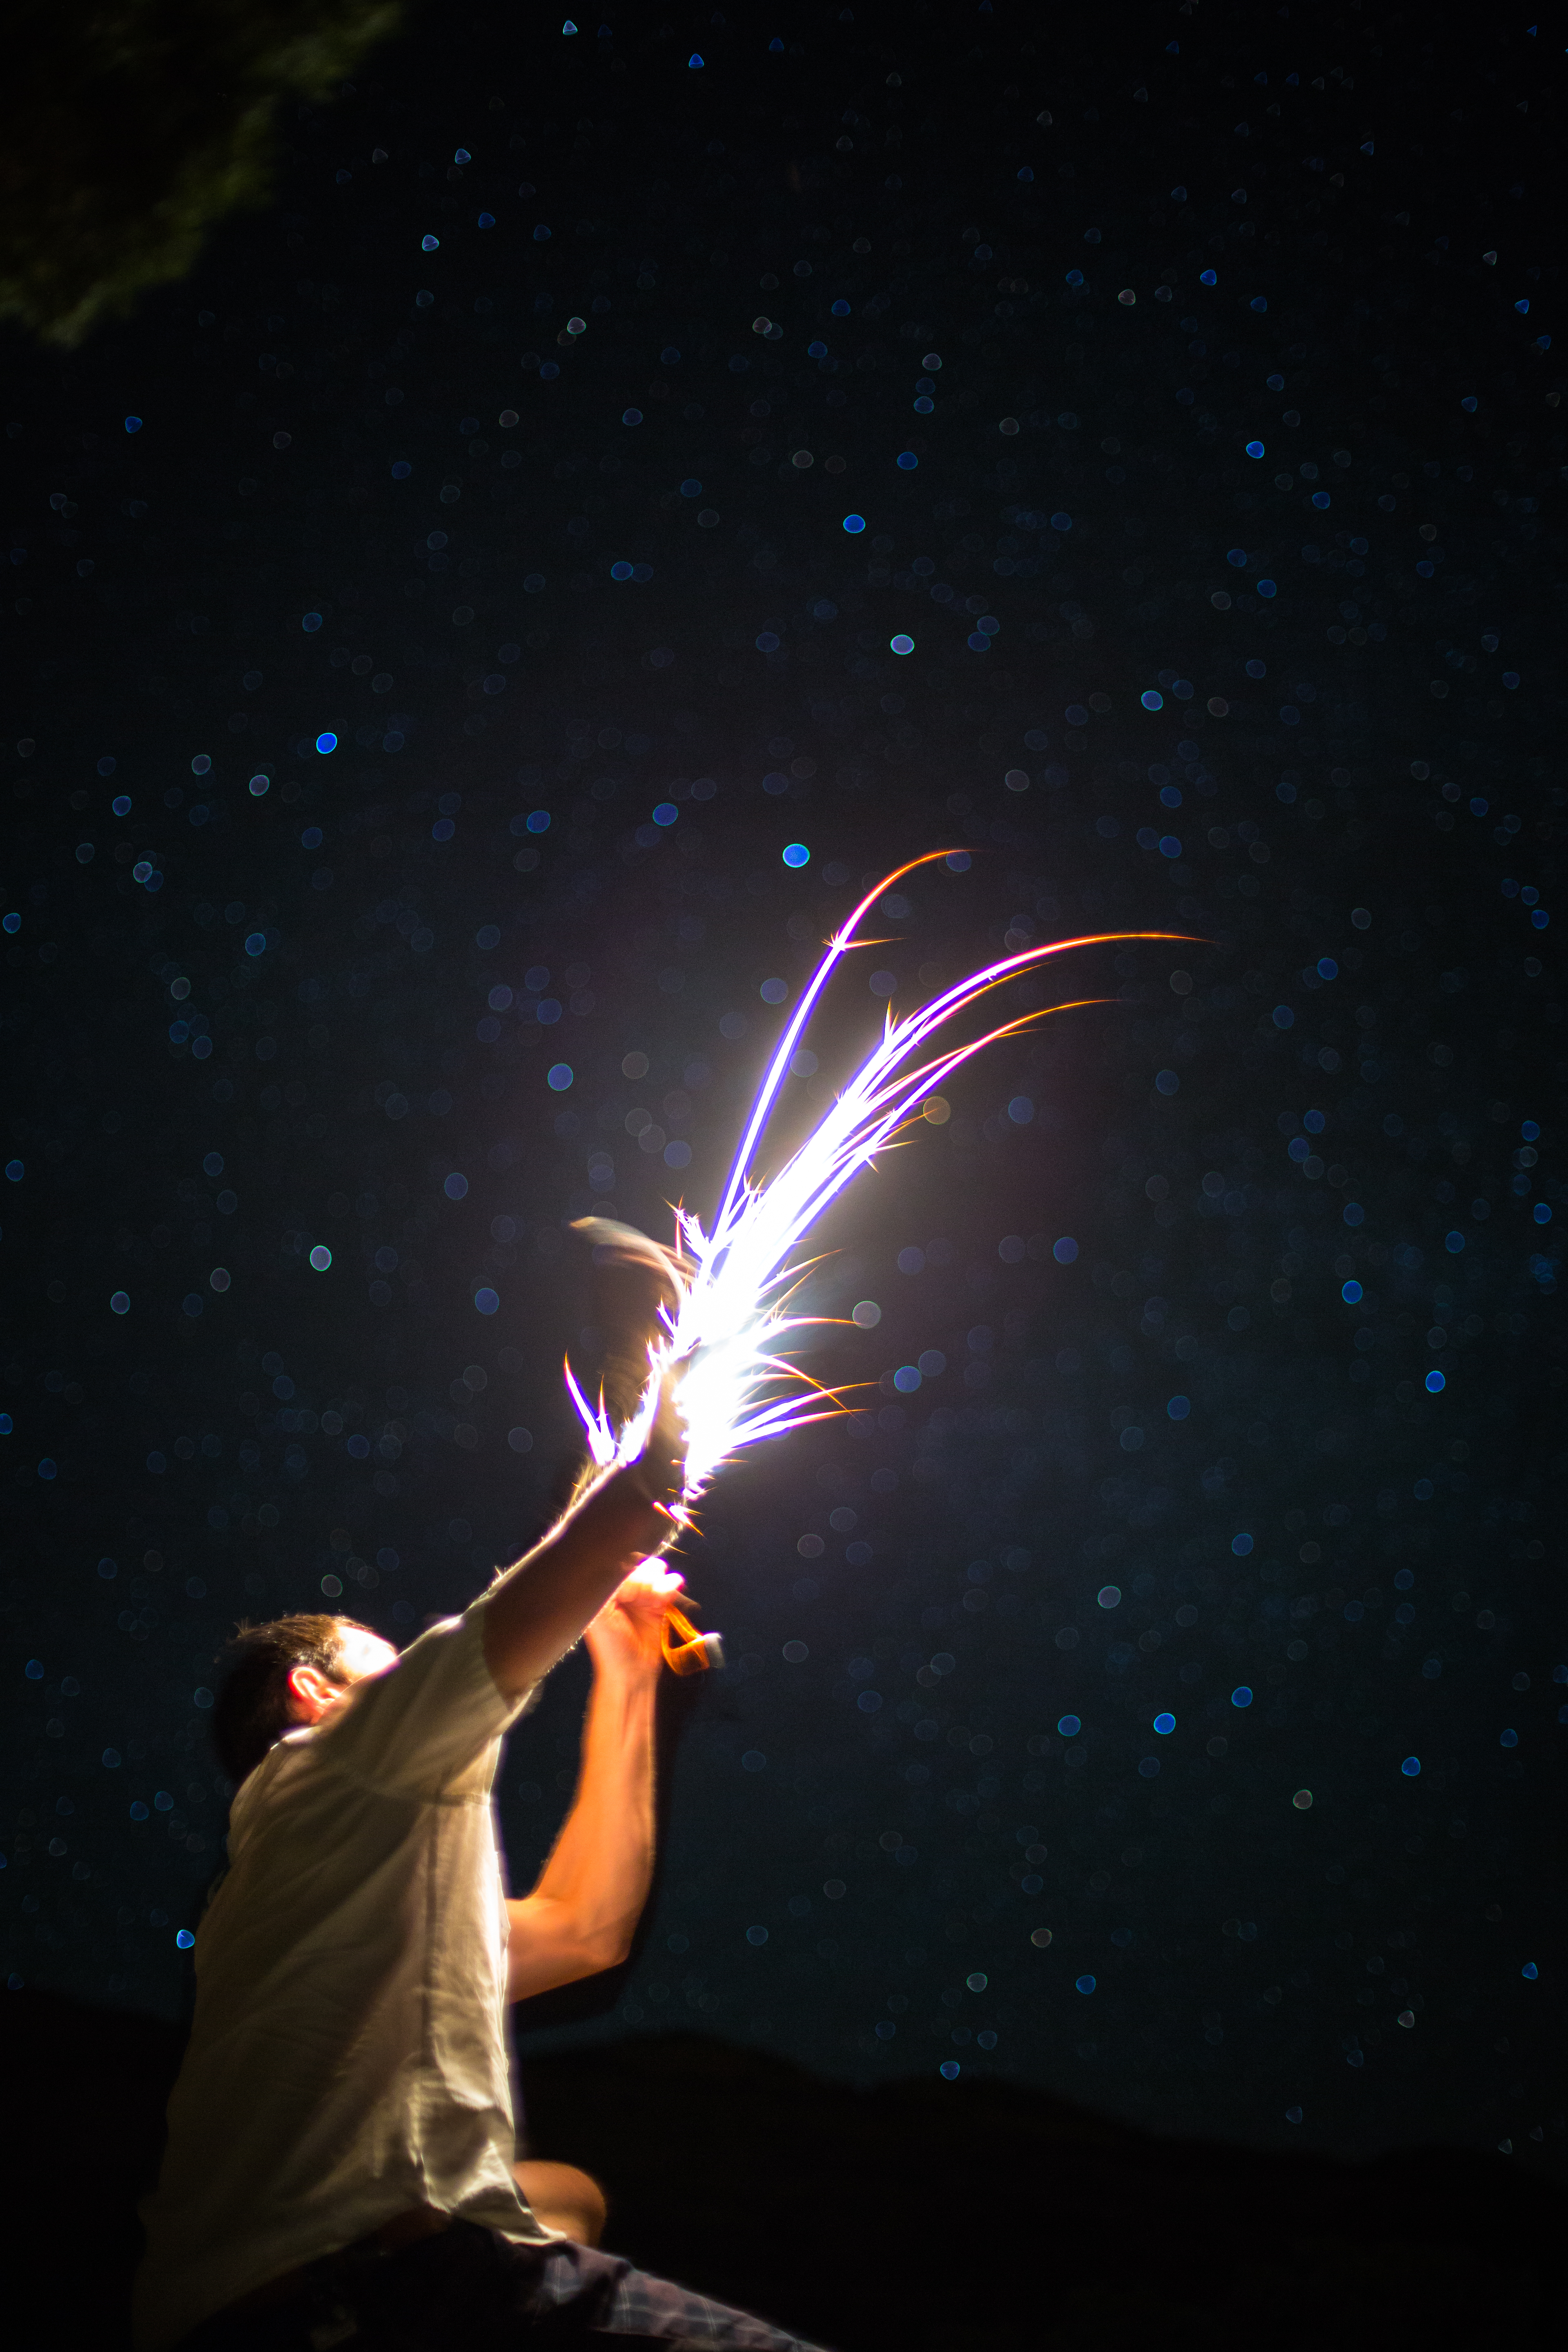
light, night, adventure, sparkler, portrait, fire, darkness, camping, painting, lightpainting, outdoors, fireworks, colorado, camp, stars, selfportrait, self, sparks, event, fruita, flint, streak, streaking, atmosphere of earth